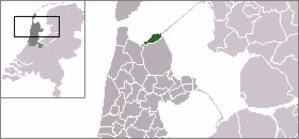
Wieringen est une ancienne commune néerlandaise d'Hollande-Septentrionale. Elle est rattachée au continent à l'ouest par l'Amsteldiepdijk, au sud par le Wieringmeerpolder et à l'est par l'Afsluitdijk. La commune borde au nord la mer des Wadden et à l'ouest l'Amstelmeer.